Beienrode

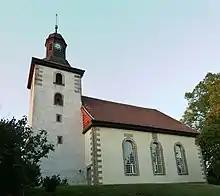
StBartholomaei Beienrode

The village council ("Ortsrat") is an elected body consisting of the mayor and four further members.